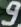
Number: 9